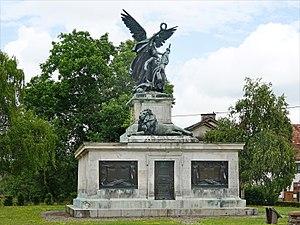
Les monuments aux morts de la guerre de 1870 constituent les premiers exemples français de monuments rendant hommage aux Morts pour la Patrie citant à égalité les hommes de troupe et les officiers. Les premiers furent élevés dès les années 1870.